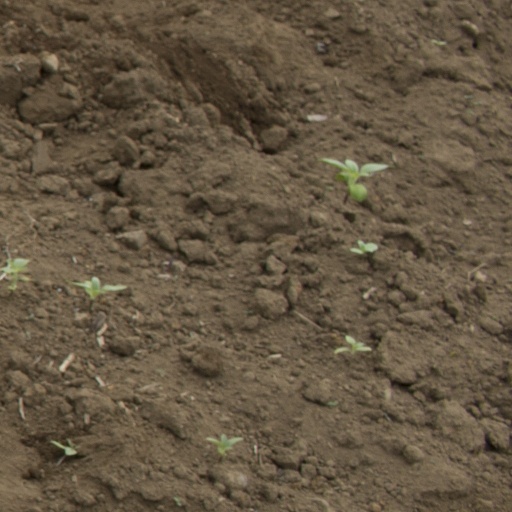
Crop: Jerusalem artichoke